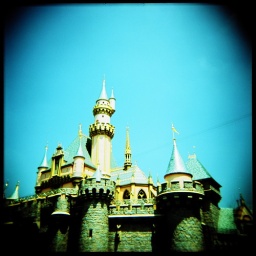
castle in the sky